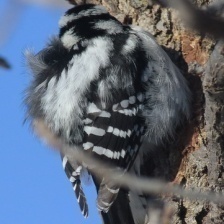
Species: DOWNY WOODPECKER
Scientific name: PICOIDES PUBESCENS